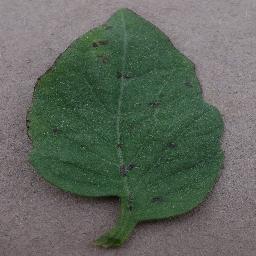
Label: Tomato___Bacterial_spot